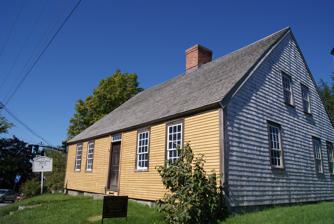
Building: Chapman-Hall House
Country: United States of America
Year built: 1754
Historic house in Maine, United States United States historic place Chapman-Hall House U.S. National Register of Historic Places U.S. Historic district Contributing property Show map of Maine Show map of the United States Location 270 Main St. (corner of Vine St.), Damariscotta, Maine Coordinates 44°1′57″N 69°31′47″W / 44.03250°N 69.52972°W / 44.03250; -69.52972 Area 0.3 acres (0.12 ha) Built 1754 ( 1754 ) Built by Nathaniel Chapman Part of Main Street Historic District (2001 increase) ( ID00001636 ) NRHP reference No. 70000077 Significant dates Added to NRHP May 19, 1970 Designated CP January 22, 2001 The Chapman-Hall House is a historic house museum at 270 Main Street in Damariscotta, Maine .  Built in 1754 by one of the area's first permanent white settlers, it is the oldest standing house in the town, and one of the oldest in the state.  It was listed on the National Register of Historic Places in 1970. Description and history The Chapman-Hall House stands at the eastern end of Damariscotta's downtown area, northwest of the corner of Main, Church, and Vine Streets.  It is a single-story wood frame Cape style house, its exterior finished in unpainted wooden shingles.  It has a side gable roof with a large central chimney.  The main facade is five bays wide, with simple trim surrounding its windows and door, the latter topped by a four-light transom window.  The interior features exposed beams, paneled fireplaces, and period plasterwork, and underwent a major restoration in the 1960s, when it first became a museum. The Damariscotta area was first settled in the 17th century, but permanent settlement did not begin until 1748 due to repeated conflicts with Native Americans .  This house was built in 1754 by Nathaniel Chapman, a housewright and half-brother of the area's first permanent settler, Anthony Chapman.  Both were natives of Ipswich, Massachusetts , and Nathaniel was convinced to come here by his brother to build houses for the early settlers.  Nathaniel Chapman at one time owned all of the area that is now downtown Damariscotta . In 1960, the house was rescued from demolition by local citizens group, and restored to its 18th-century appearance under the guidance of preservationist Abbott Lowell Cummings .  It has served since then as a museum property, since 2008 by the Lincoln County Historical Association. See also National Register of Historic Places listings in Lincoln County, Maine References